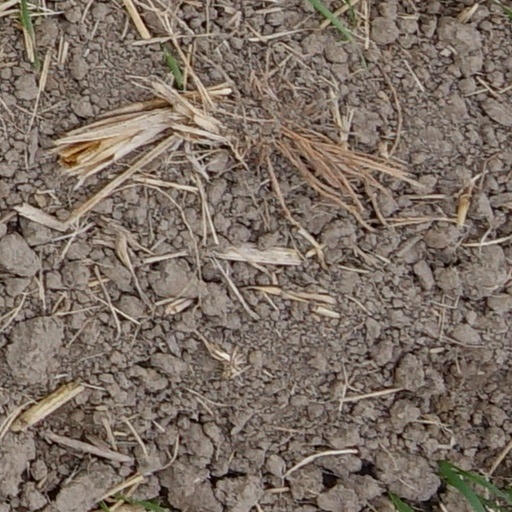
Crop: wheat